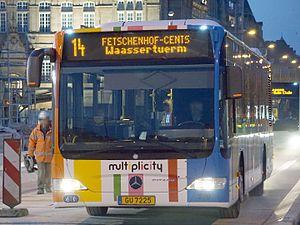
Luxemnbourg, Bus AVL 279, ligne 14 sur le Pont Adolphe en direction de Cents